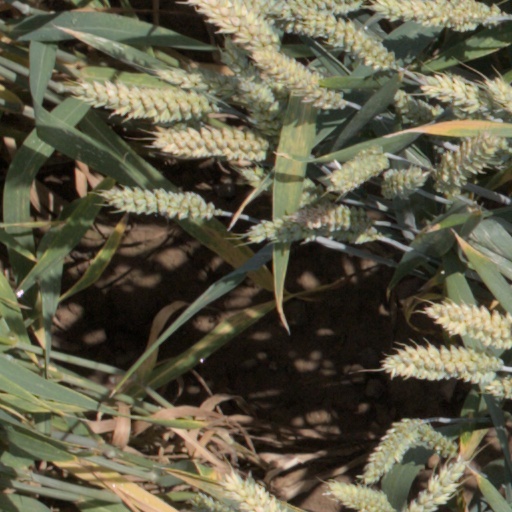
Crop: wheat